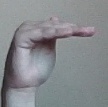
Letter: khaa